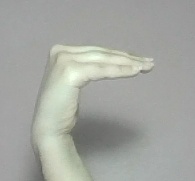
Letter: haa